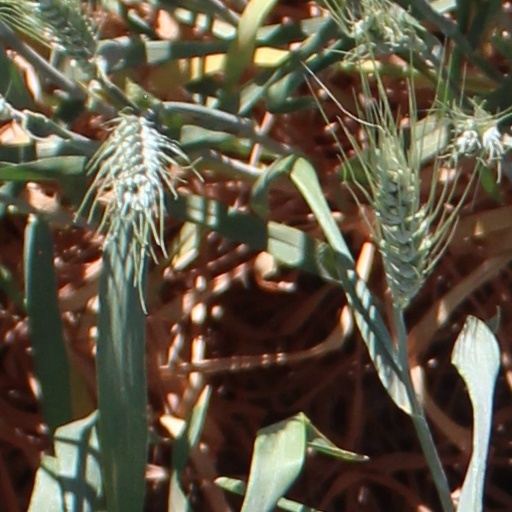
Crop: wheat